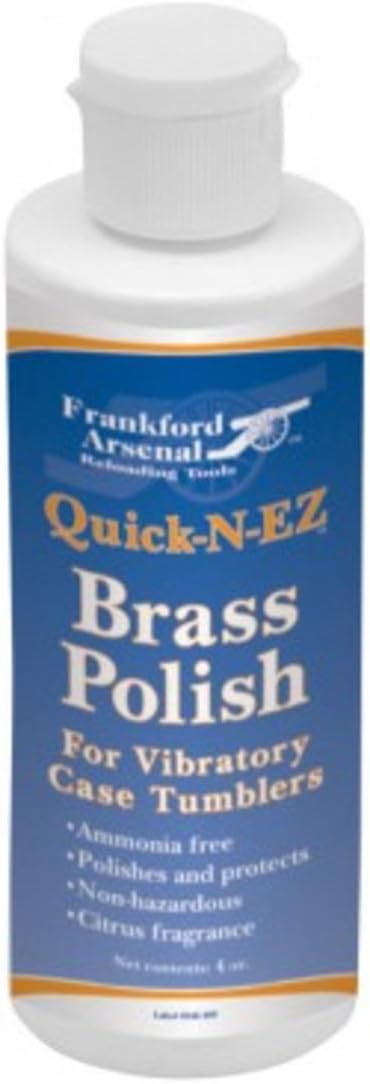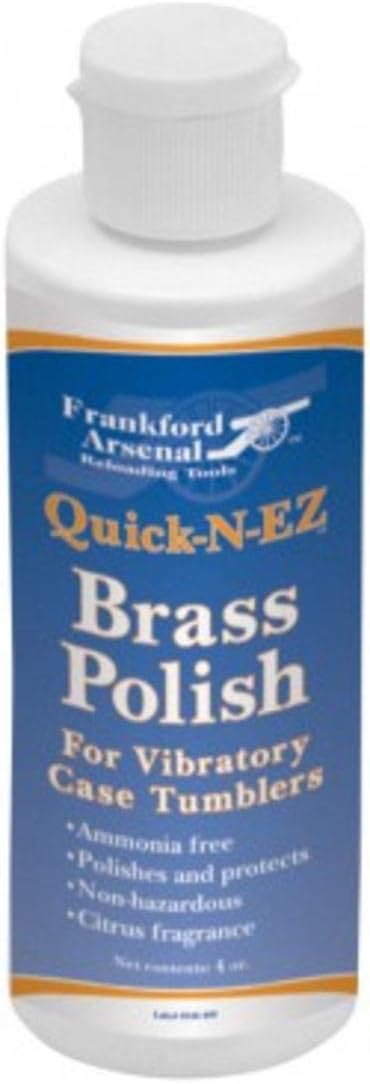
Frankford Arsenal Bottle of Ammonia-Free Quick-N-EZ Brass Polish for Tumbler and Reloading
Category: Sports & Outdoors
Frankford Arsenal Brass Case Polish is a citrus scented brass polish that is specifically designed for cartridge cases. This product is ammonia free to protect your brass from becoming brittle and will not leave a residue.
Features: SPECS: 4 oz plastic bottle | EASE OF USE: Add 3 teaspoons of polish to new media to activate and 1 teaspoon to used media to reactivate | NON-HAZARDOUS: Ammonia free for a clean reloading experience and the container is biodegradable | GREAT SMELL: Citrus scented to keep reloading rooms smelling fresh | DURABLE: Strengthens brass and prevents it from becoming brittle